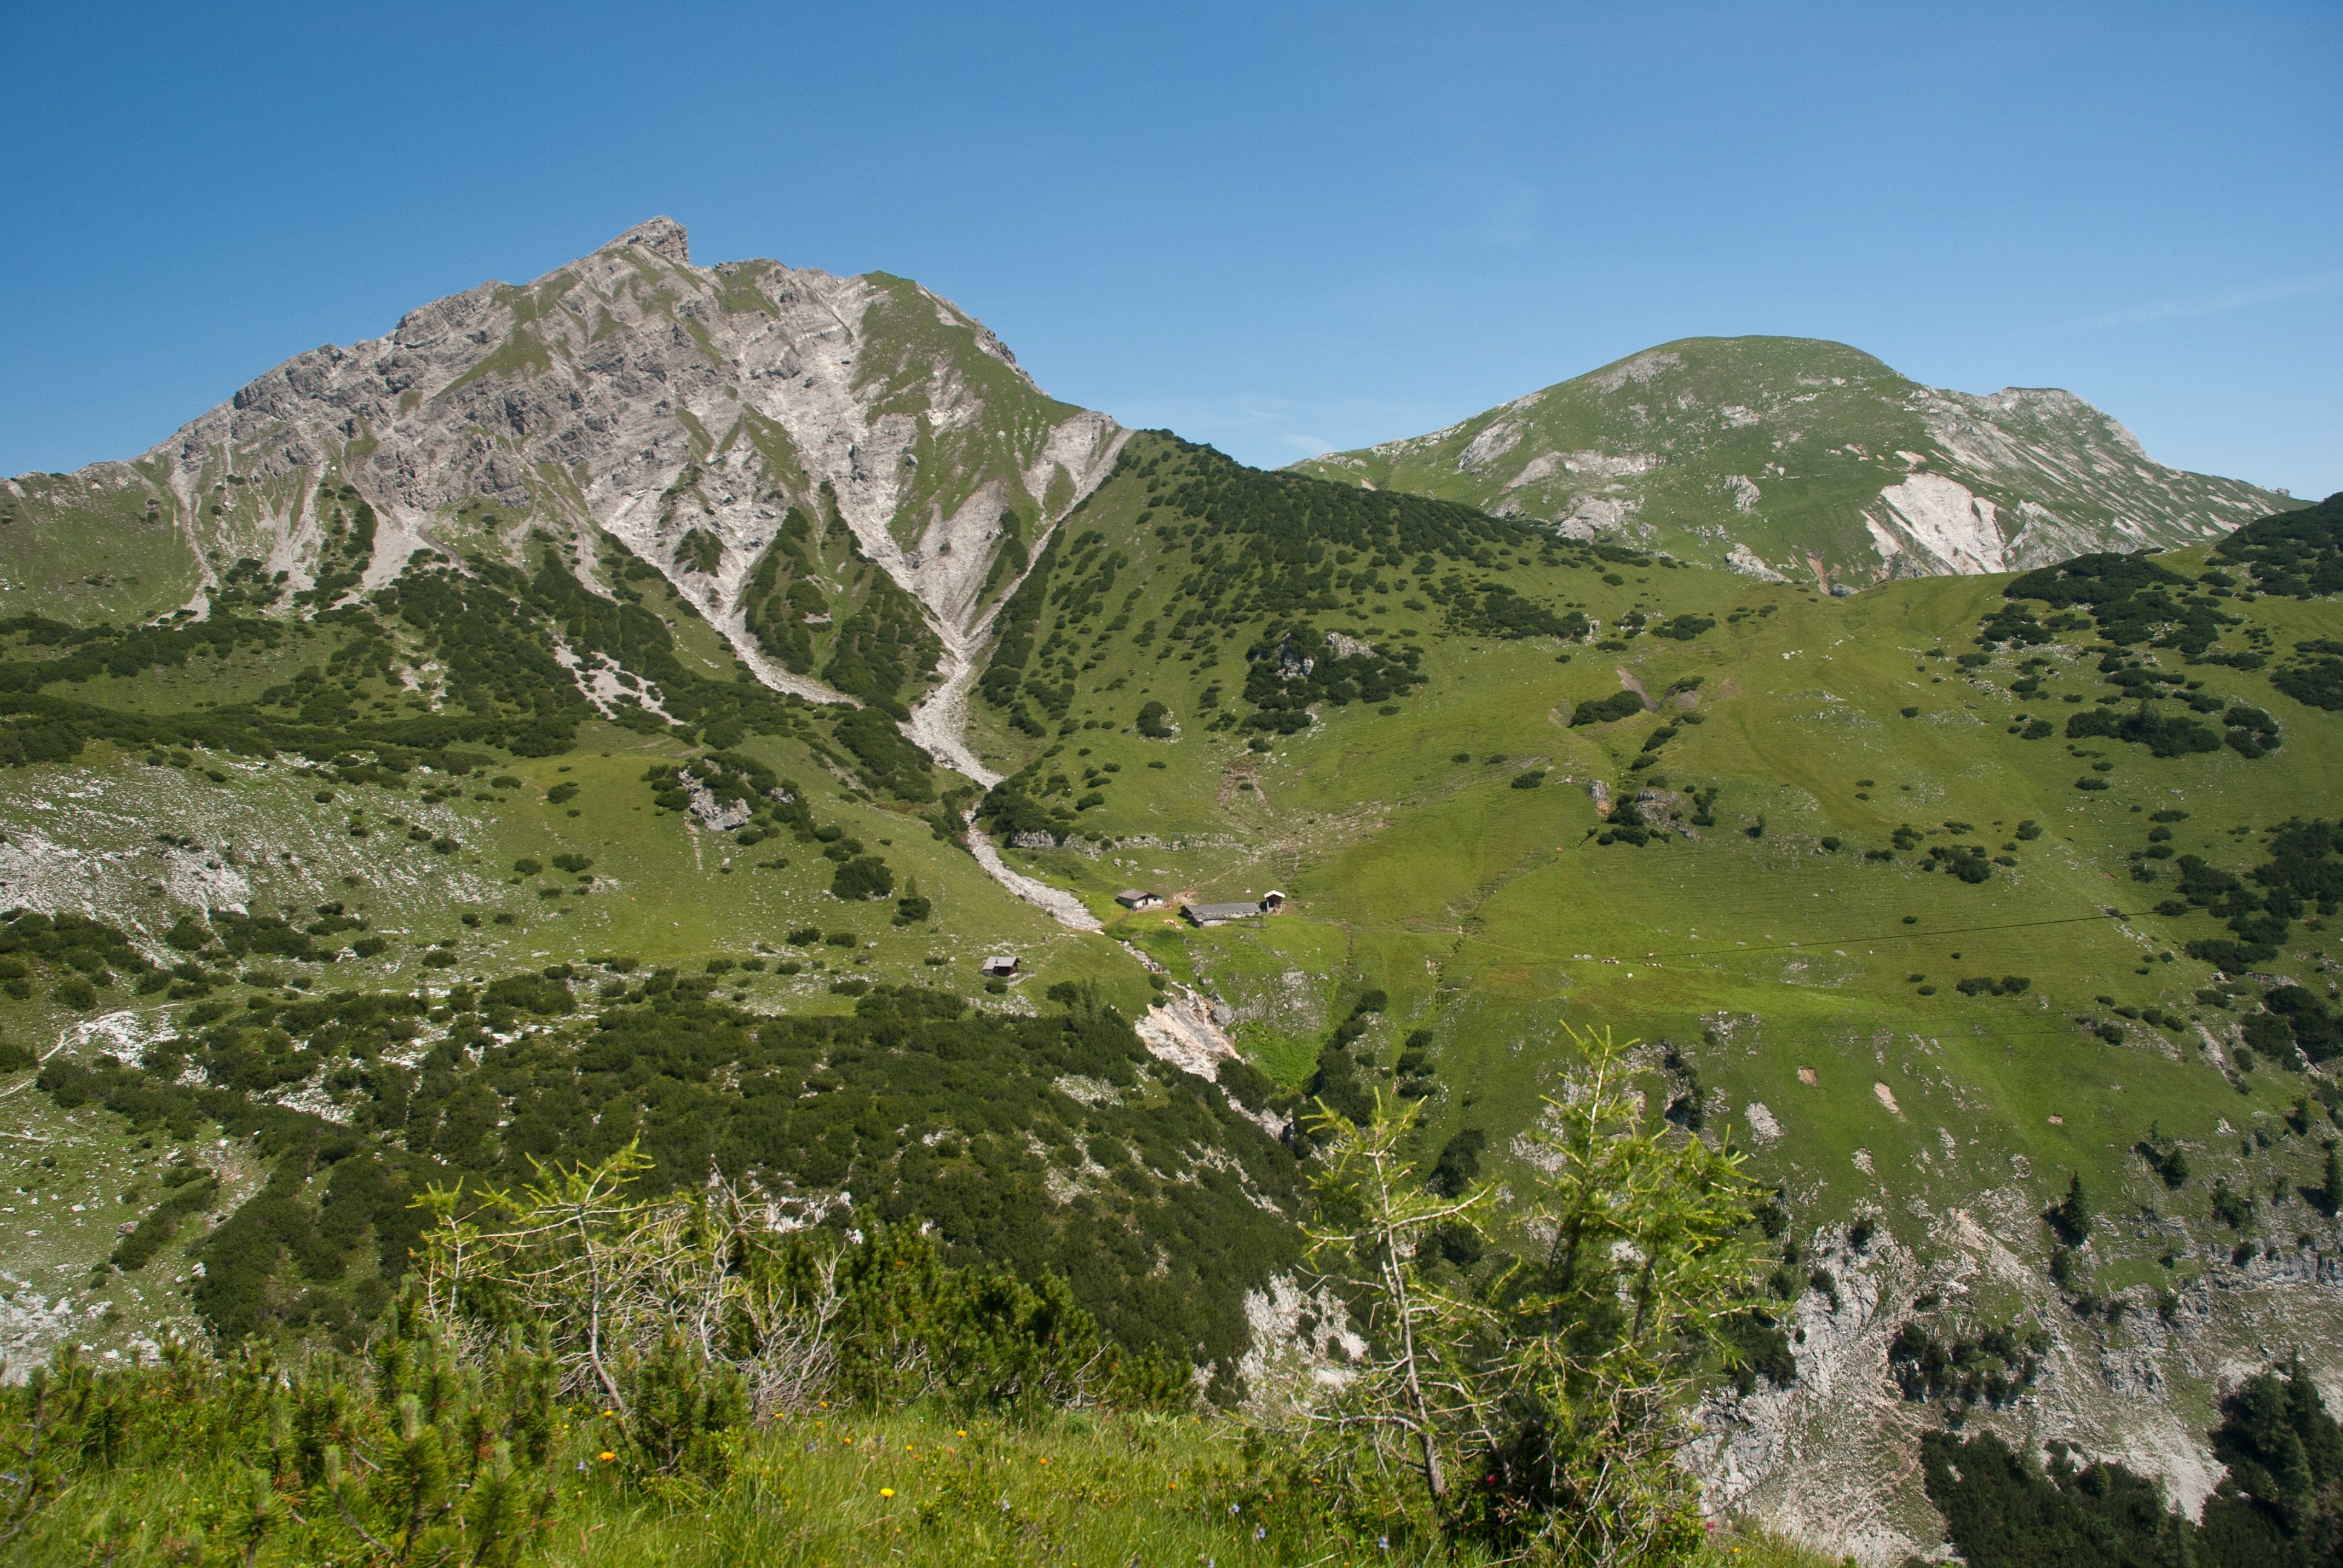
landscape, nature, forest, wilderness, walking, mountain, sky, hiking, trail, meadow, countryside, hill, adventure, valley, mountain range, country, summer, spring, scenic, terrain, ridge, austria, trees, woods, outside, clouds, mountains, alps, plateau, fell, ecosystem, landform, tarn, mountain pass, geographical feature, mountainous landforms